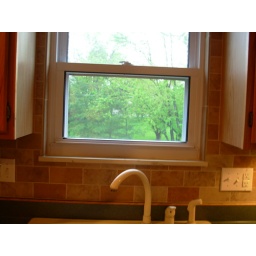
kitchen tile work above sink